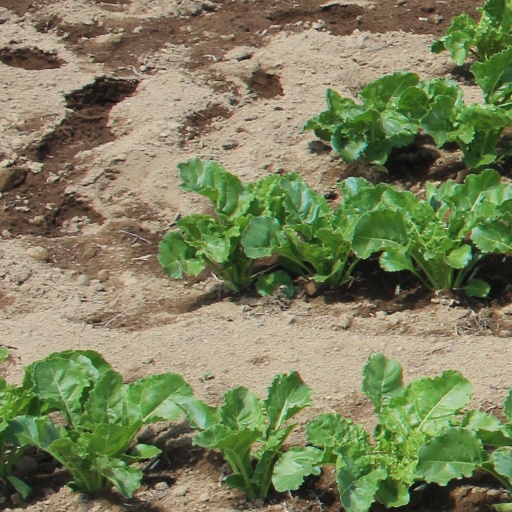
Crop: sugar beet